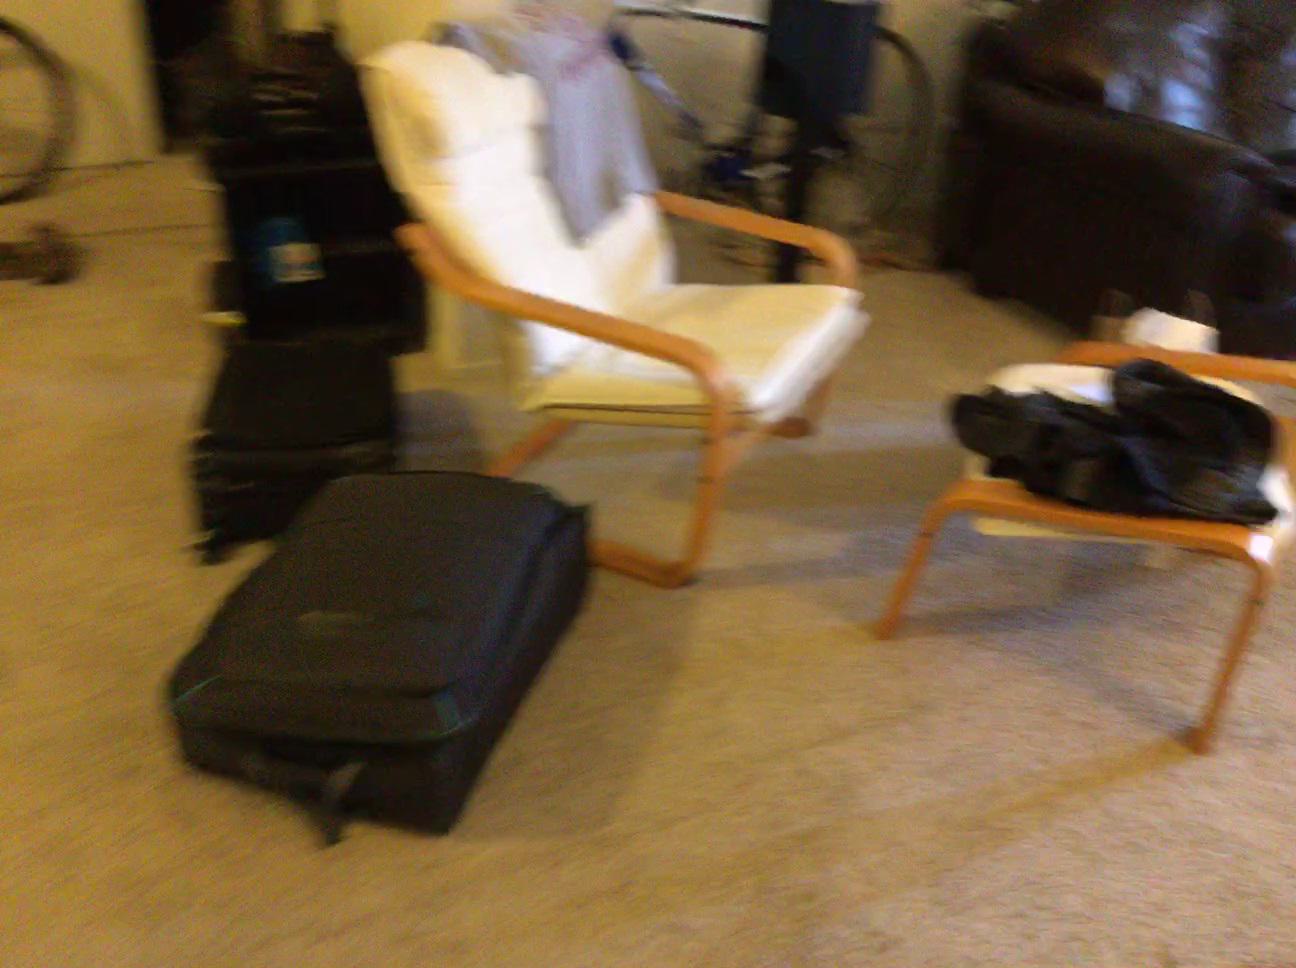
Question: Is the shoe in front of the bag from the world's perspective? Final answer should be yes or no.
Answer: No